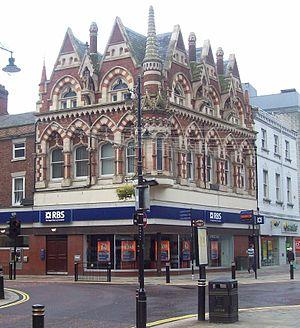
L'architecture gothique vénitienne est la variante locale du style architectural gothique italien de Venise, avec une confluence d'influences provenant des exigences locales en matière de construction, certaines influences de l'architecture byzantine et d'autres de l'architecture islamique, reflétant le réseau commercial de Venise. Très inhabituel dans l'architecture médiévale, ce style est à la fois le plus caractéristique des bâtiments séculiers et la grande majorité de ceux qui ont survécu sont séculiers.
L'architecture anglo-indienne est un mouvement architectural lancé à la fin du XIXᵉ siècle par les architectes britanniques dans les Indes britanniques. Il associe des éléments de l'architecture indo-islamique à l'architecture néogothique de l'Époque victorienne